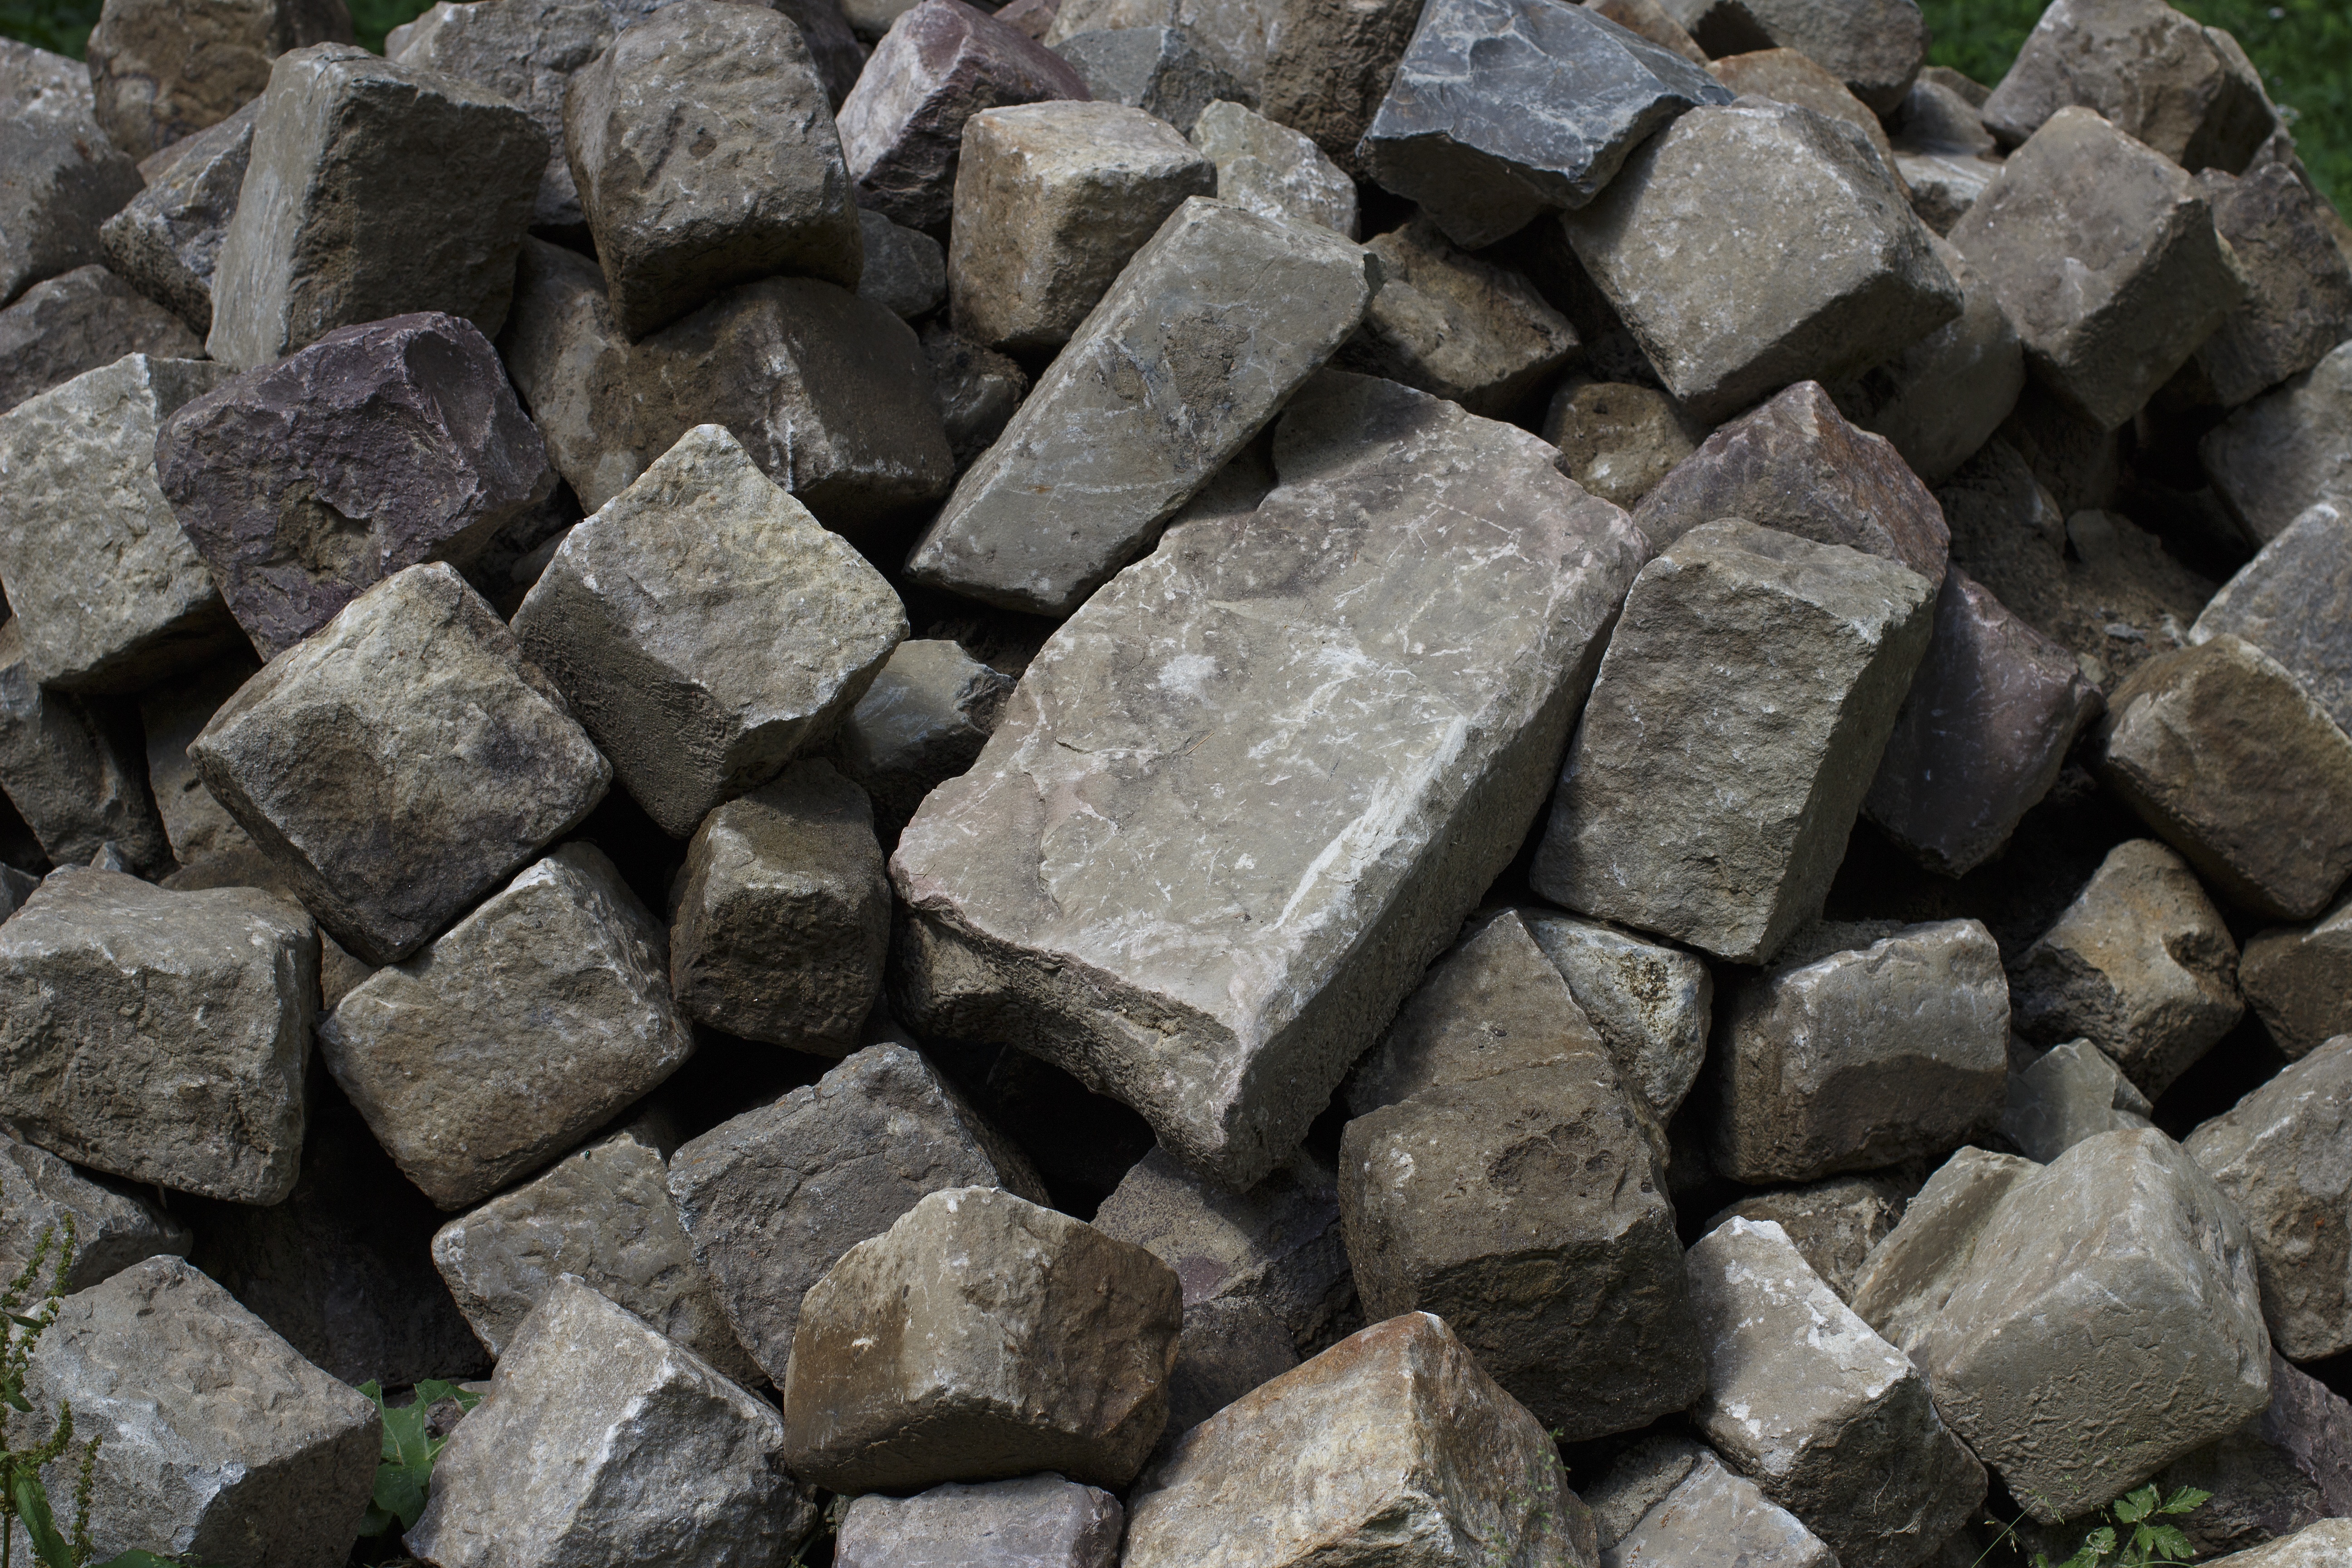
rock, texture, floor, cobblestone, wall, stone, pavement, industry, stone wall, material, block, grey, stones, rubble, background, pebbles, boulder, granite, strong, breed, solid, paving stone, the ruins of the, flooring, heavily, crushed stone, tazhely